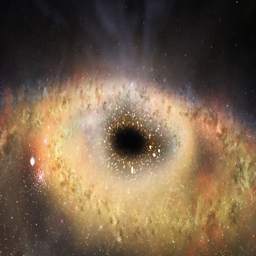
graphic simulated view of a black hole in the middle of the outer space , with stars and diffuse rays of light